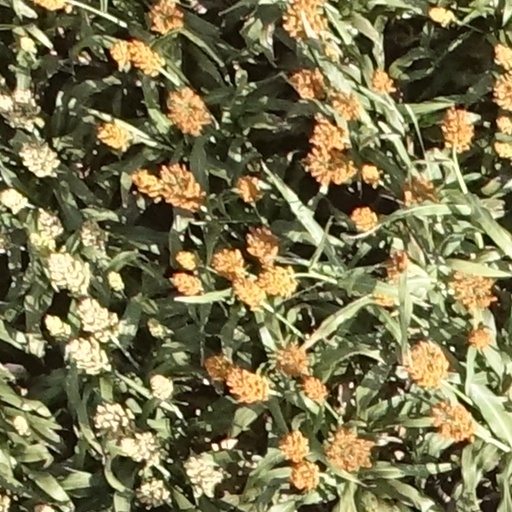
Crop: sorghum